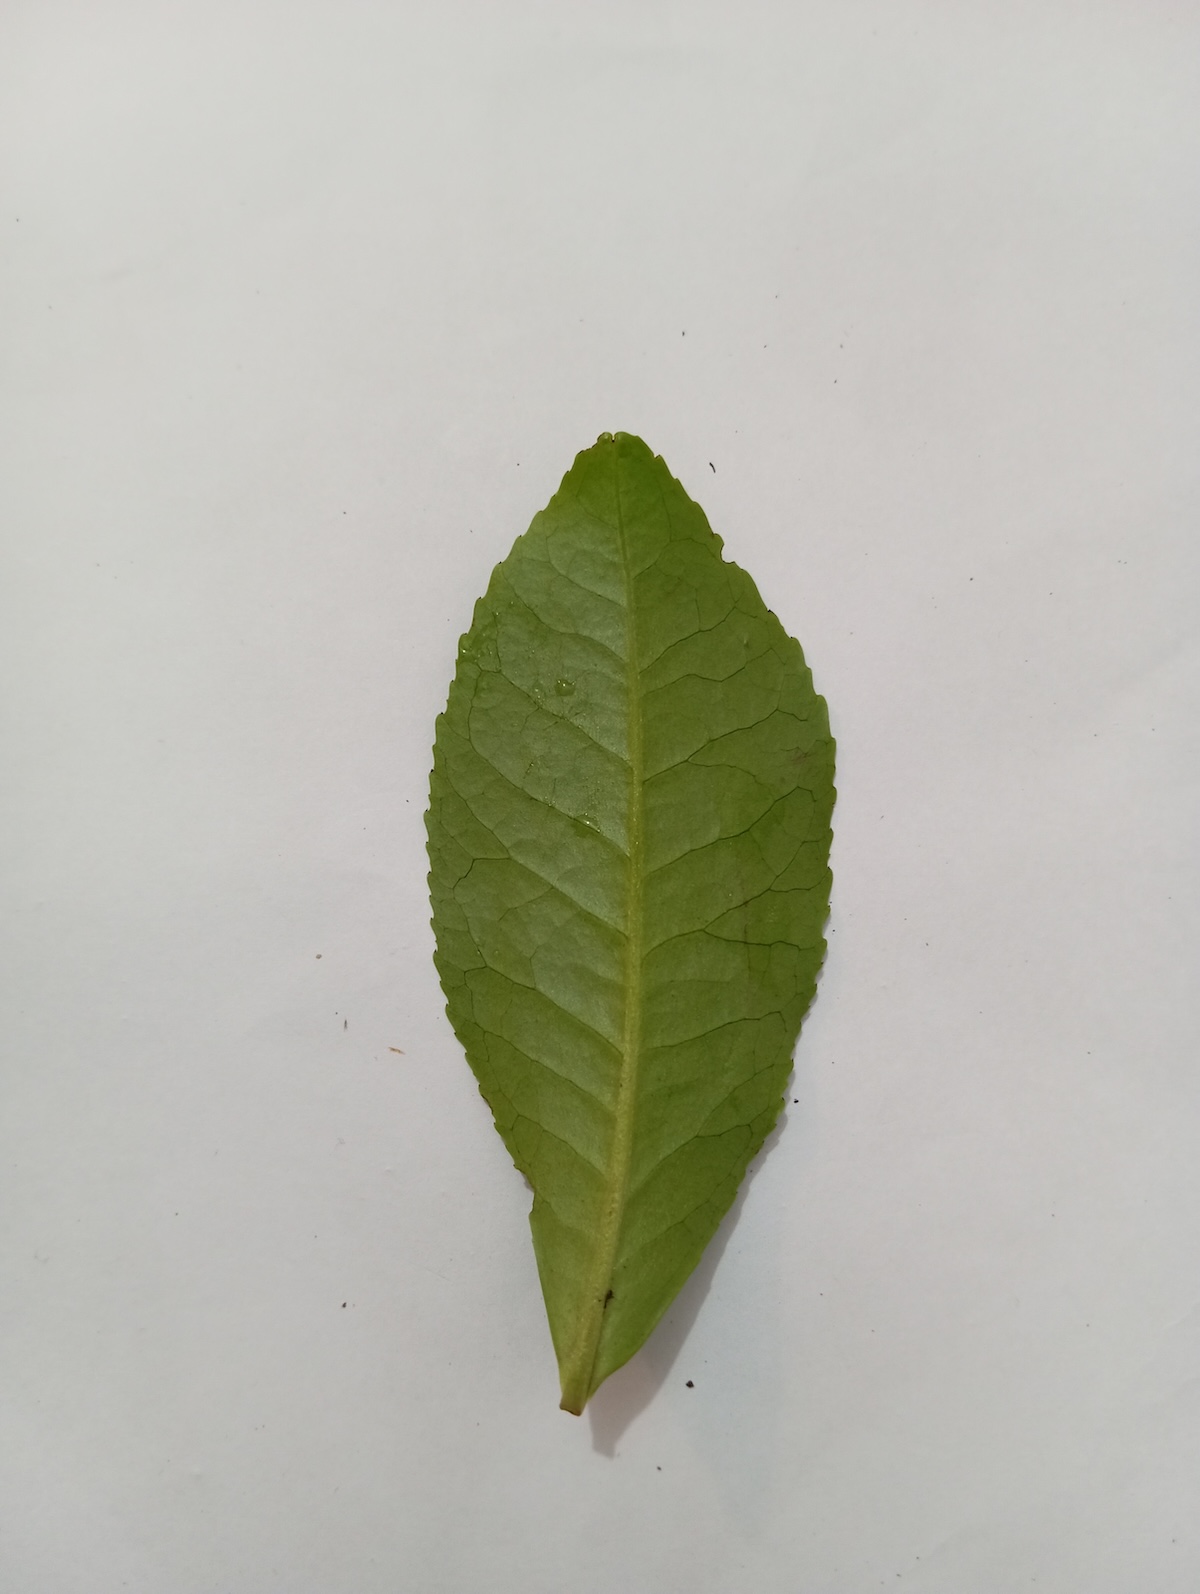
Label: Healthy leaf